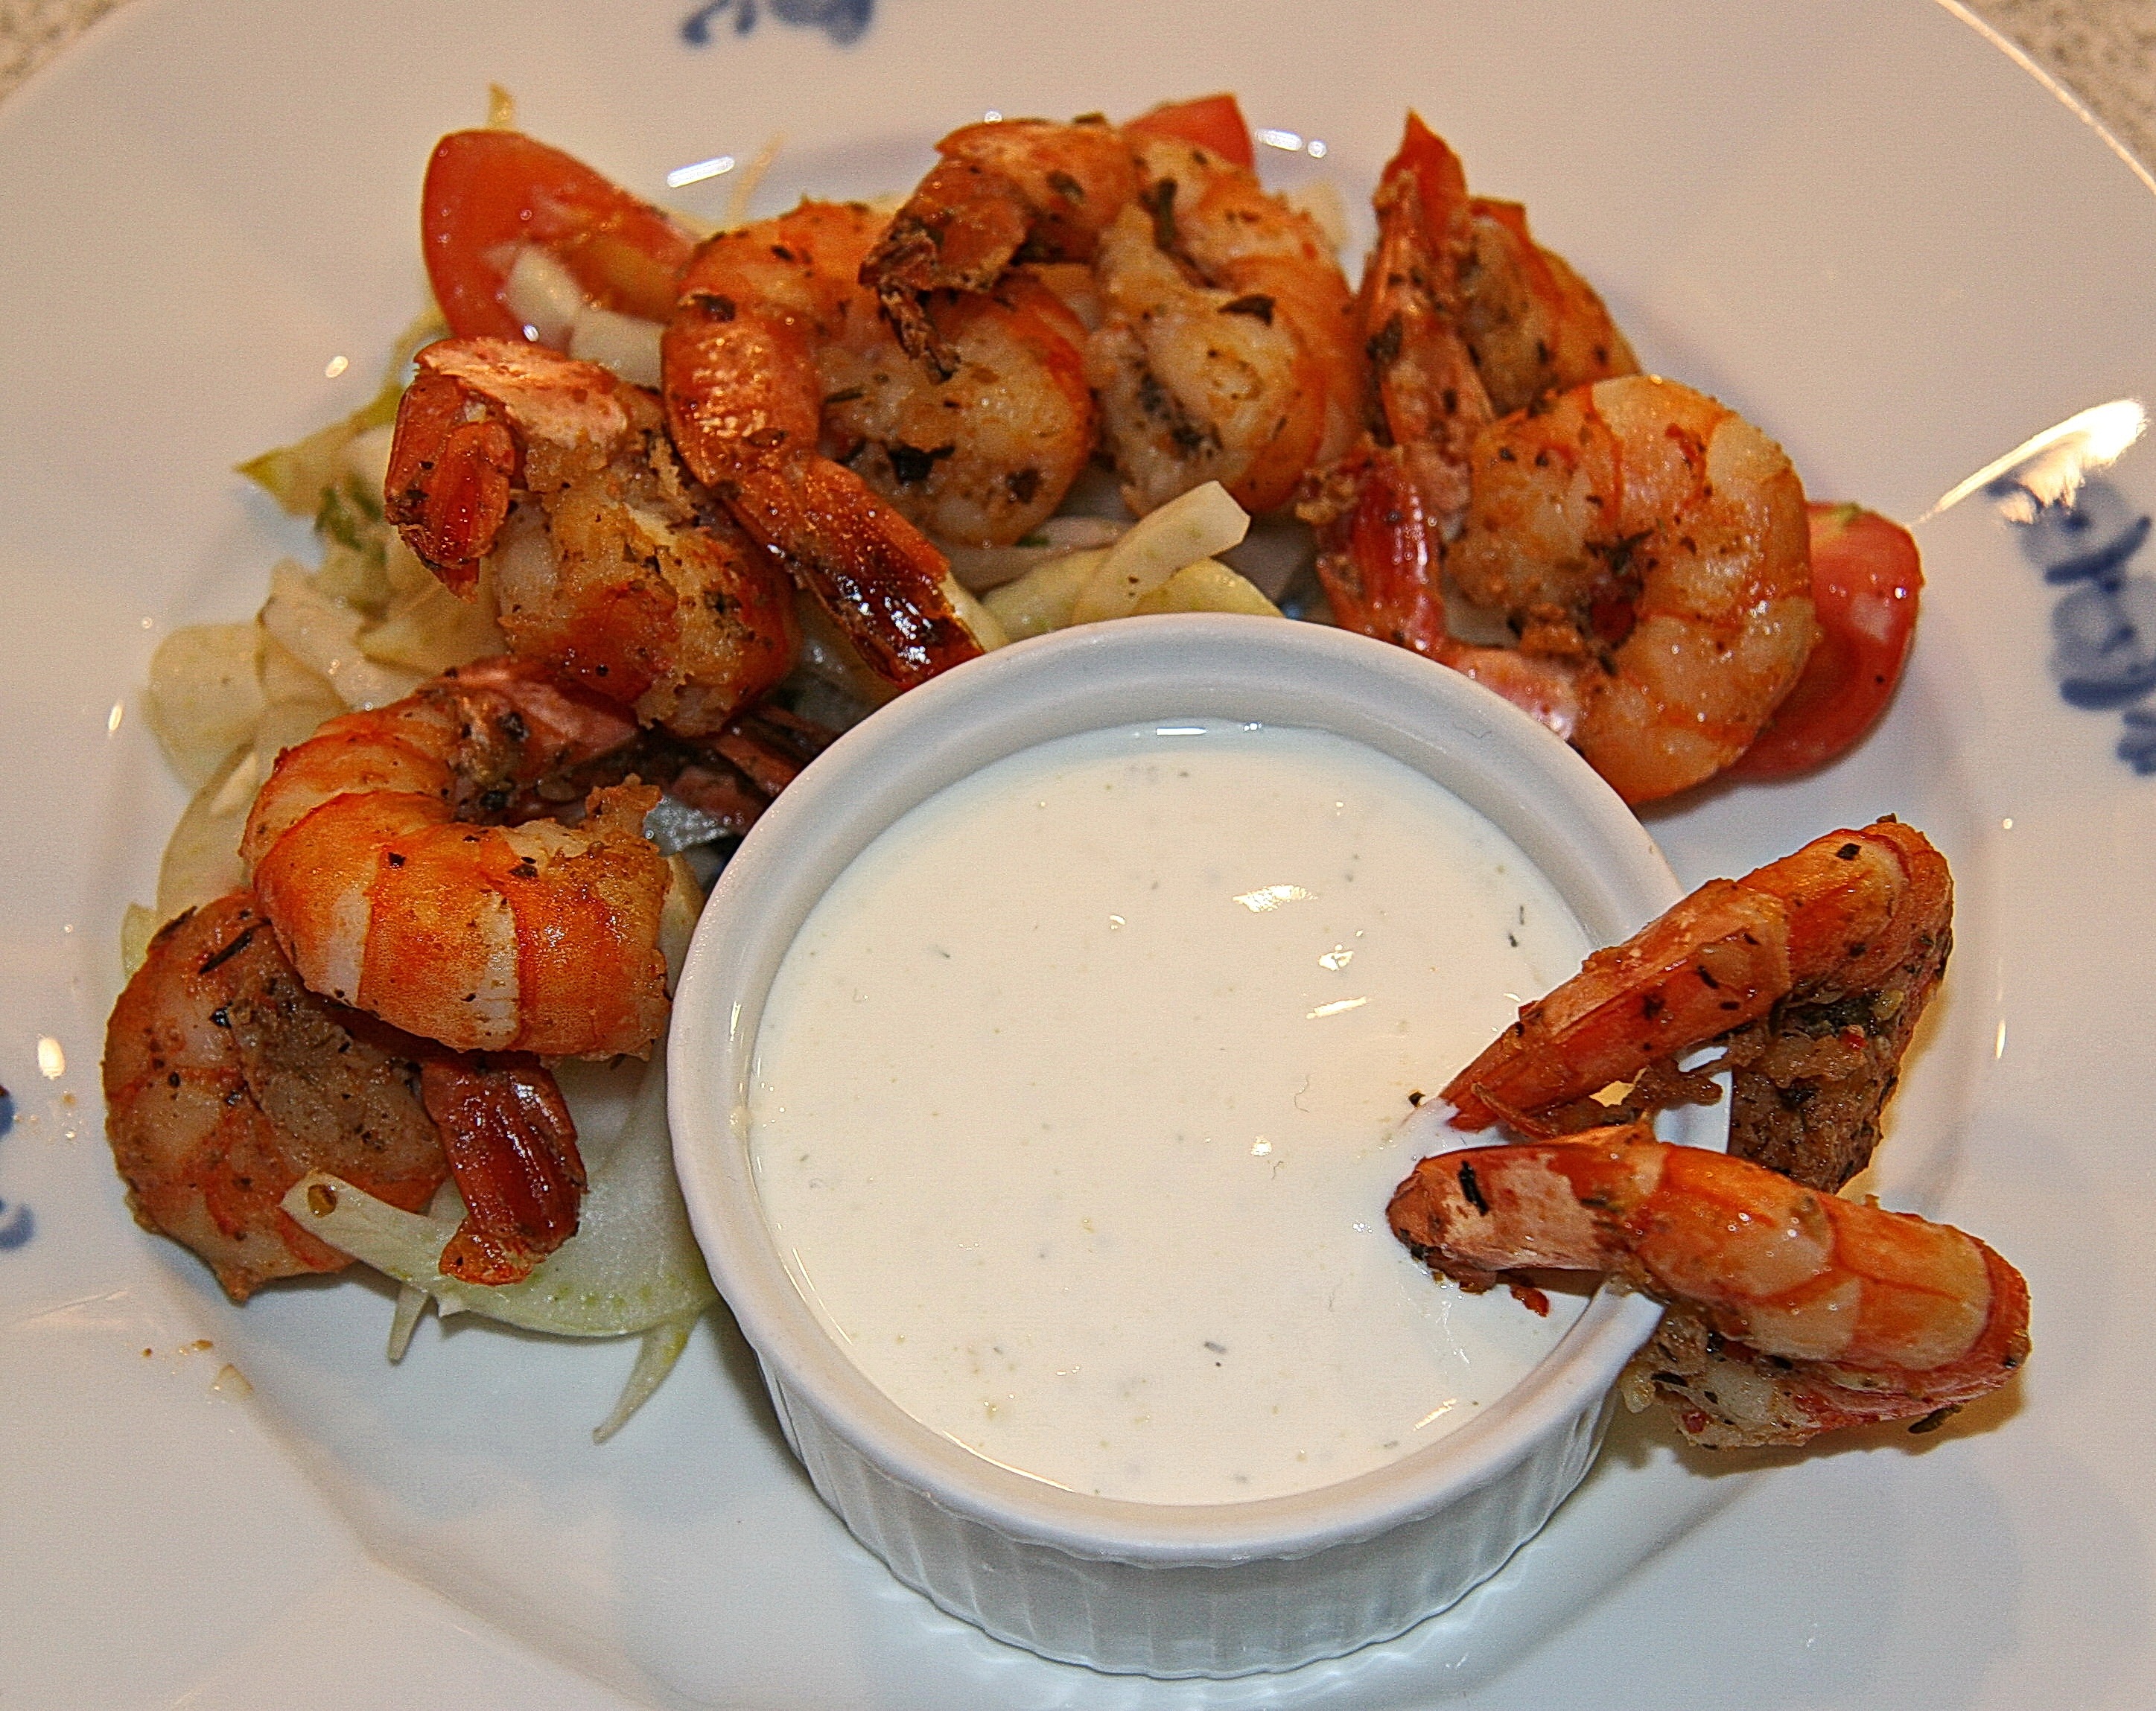
dish, meal, food, produce, seafood, asia, meat, cuisine, invertebrate, shrimp, crustacean, fried, dining, dressing, vietnam, prawns, refreshments, first course, tiger shrimp, scampi, decapoda, animal source foods, caridean shrimp